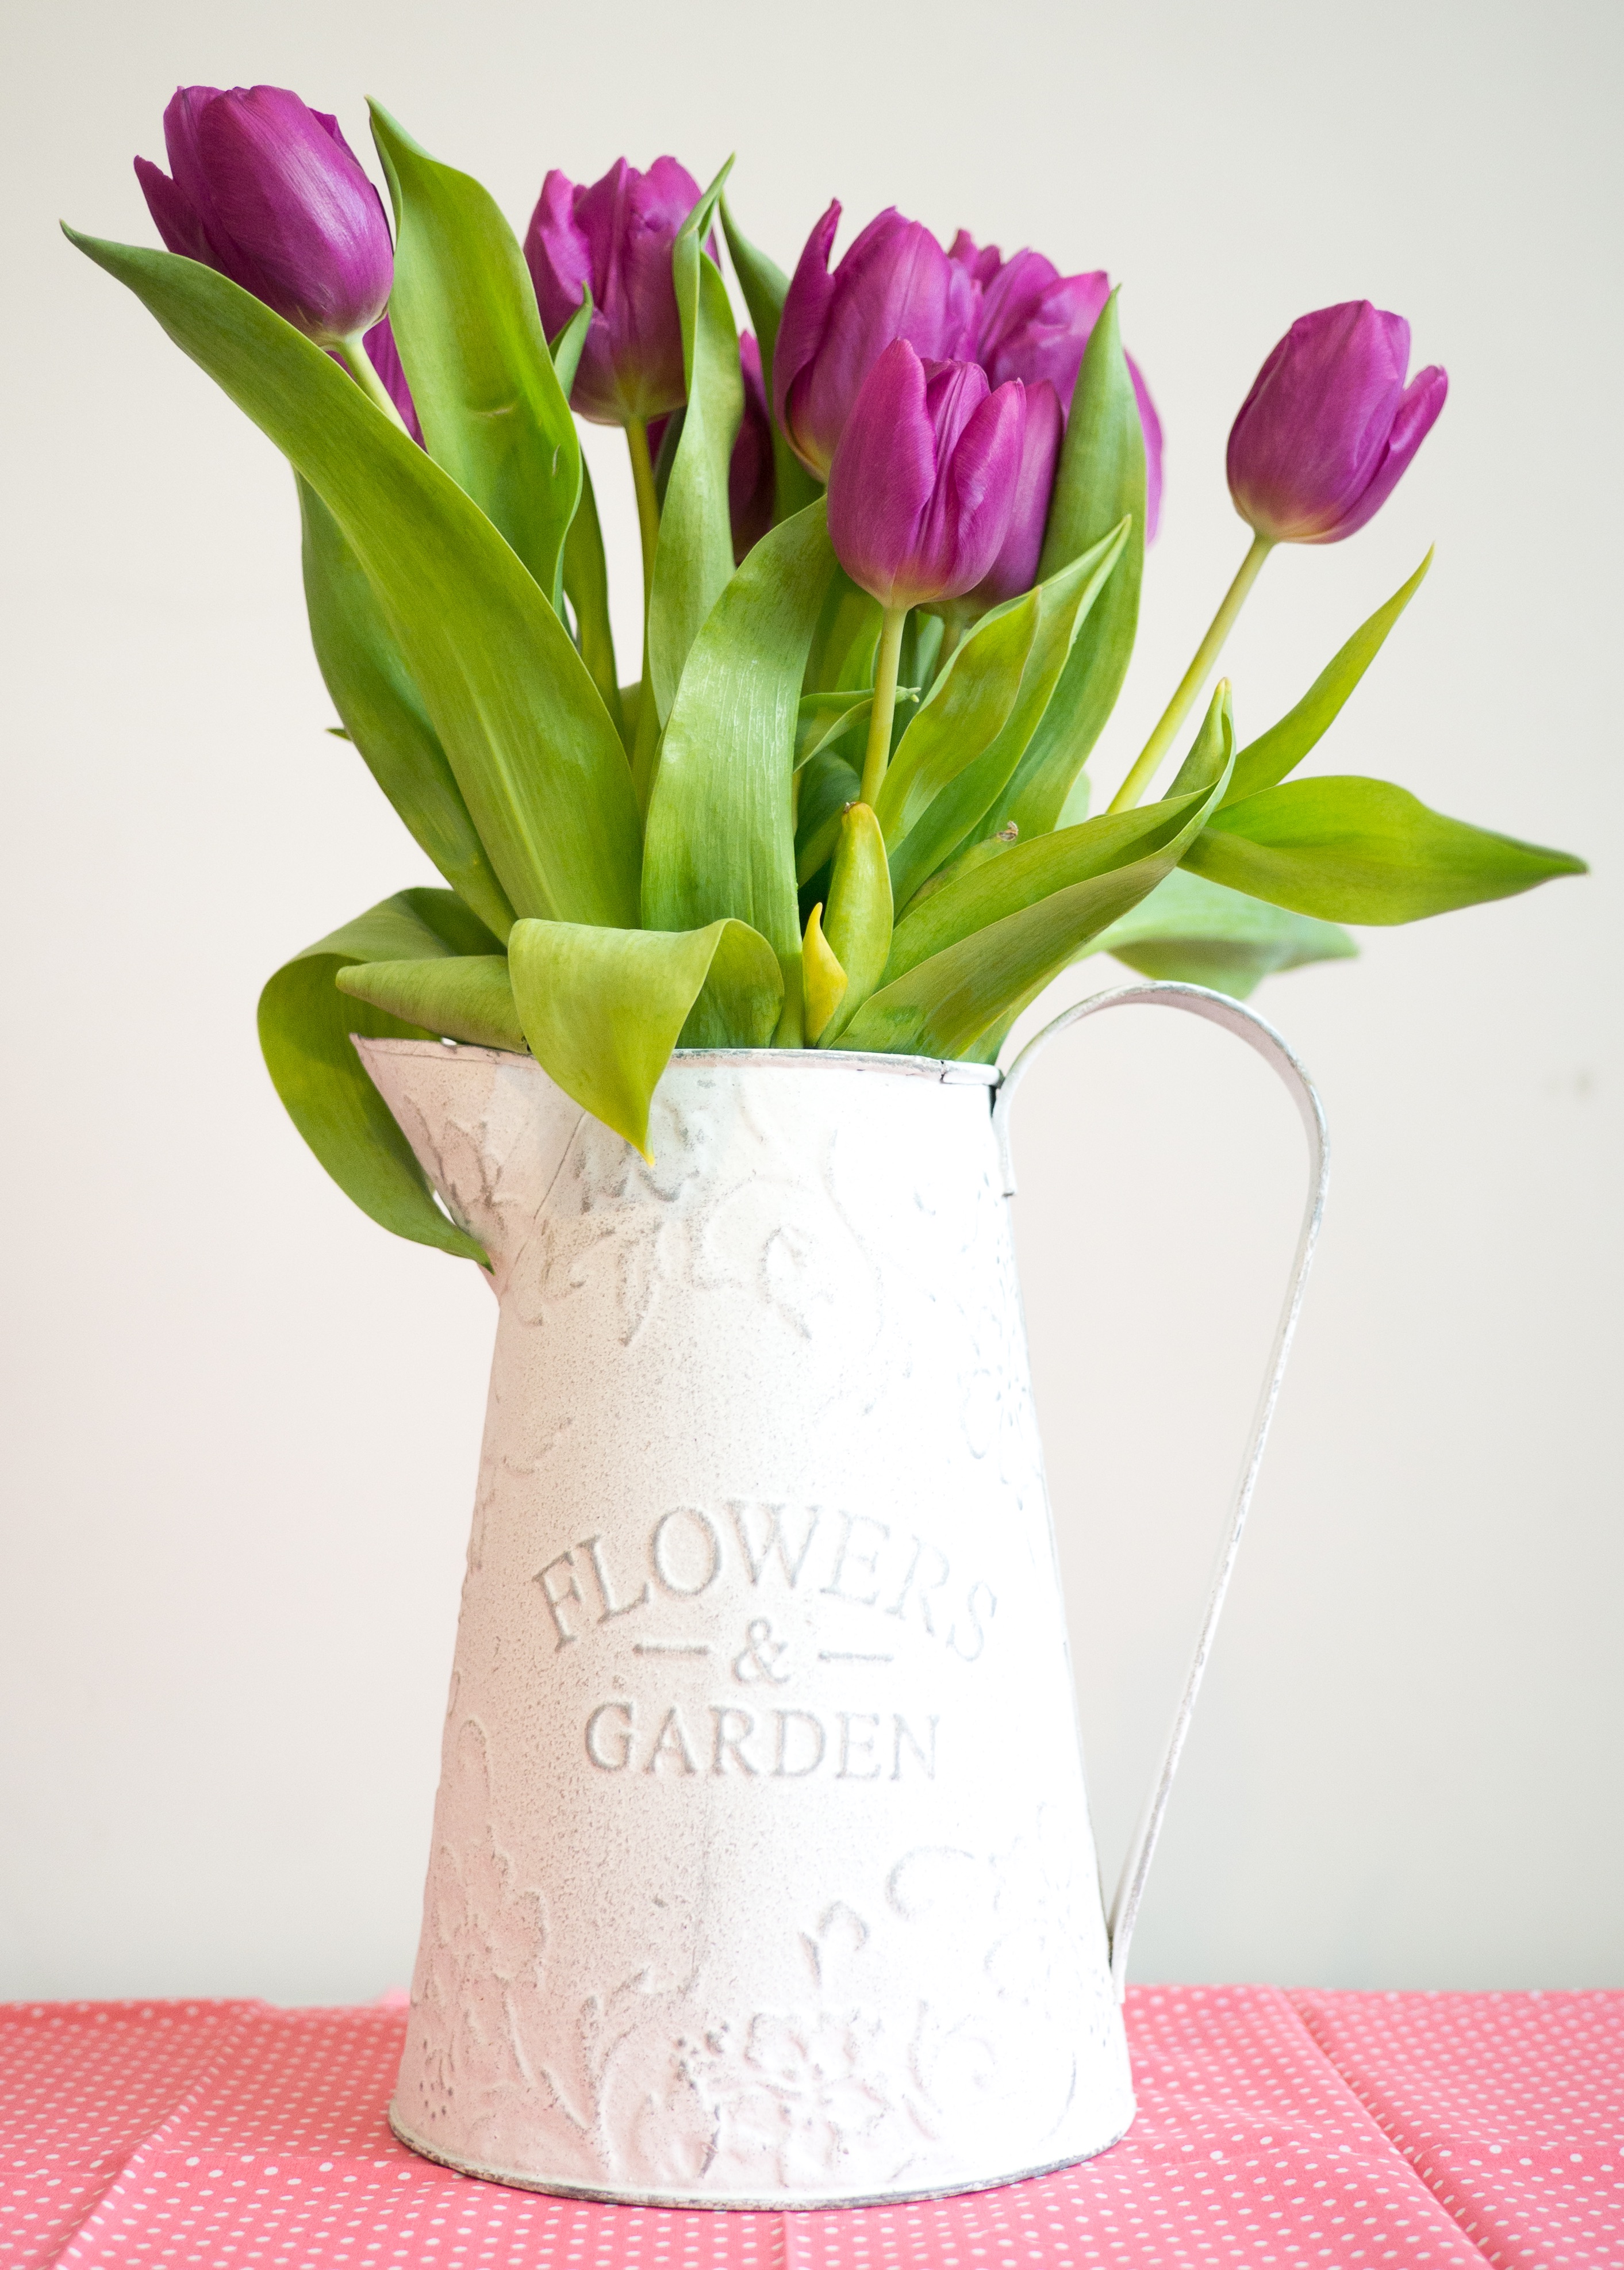
plant, flower, vase, pink, art, flowerpot, floristry, flowering plant, flower bouquet, cut flowers, floral design, artificial flower, land plant, flower arranging